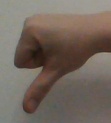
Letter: waw